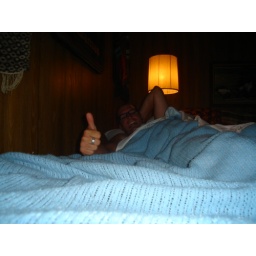
Got a a house and a bed to sleep in one night. Hooray for Sov's parents!